Kropyvnytskyi

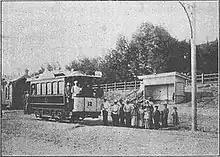
Tram in the city

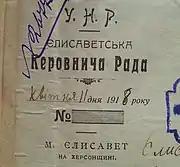
Stamp of the Elysavet Governing Council of Ukrainian People's Republic, 11 April 1918

The Fort of St. Elizabeth was on a crossroads of trade routes, and it eventually became a major trade center. The city has held regular fairs four times a year. Merchants from all over the Russian Empire have visited these fairs. Also, there were numerous foreign merchants, especially from Greece. The main architect of the city in the middle of the 19th century was Dostoevsky’s brother, Andrey. Also here born writers minodav Shpolyansky (Don Aminado), Yuri Daragan and Arseny Tarkovsky. Developed around the military settlement, the city rose to prominence in the 19th century when it became an important trade centre, as well as a Ukrainian cultural leader with the first professional theatrical company in either Central or Eastern Ukraine being established here in 1882 (Theatre of Coryphaei), founded by Mark Kropyvnytsky, Tobilevych brothers and Maria Zankovetska.